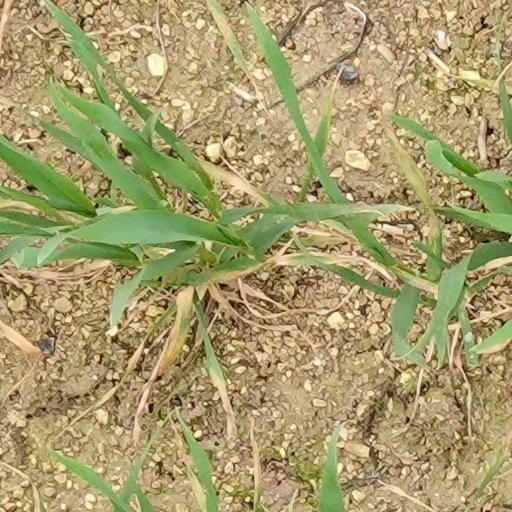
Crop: wheat